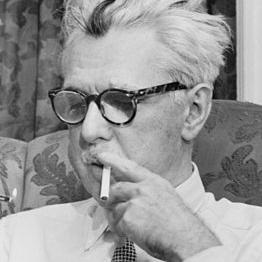
Age: 59